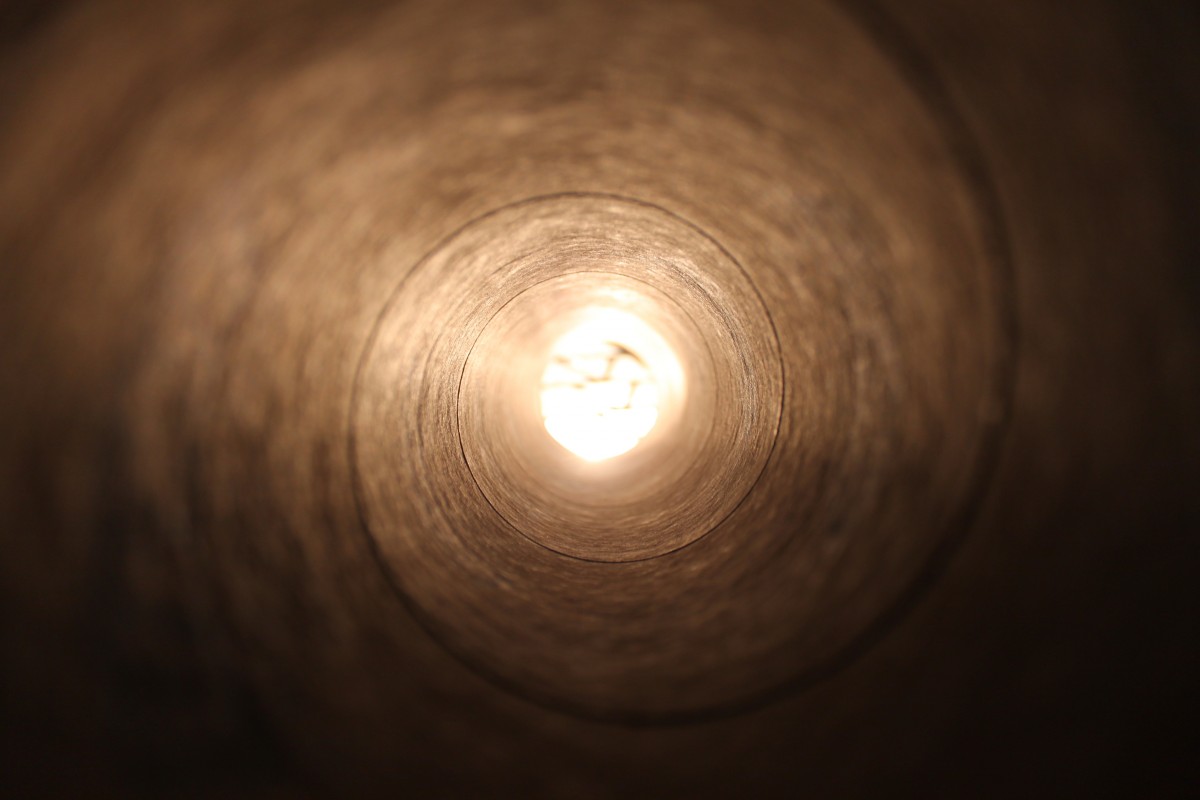
Tags: hole, round, spiral, ceiling, darkness, lighting, circle, close up